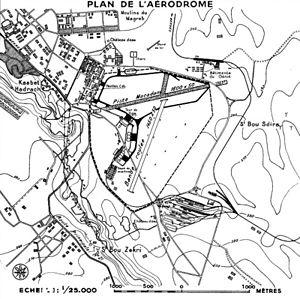
Plan de la base aérienne de Meknès (Maroc) en 1946
La Base Ecole 708 « Commandant Mézergues » est une ancienne base de l'Armée de l'air française, installée à Meknès, dissoute en 1961. Elle hébergeait l'école de chasse « Christian Martell » depuis 1947.